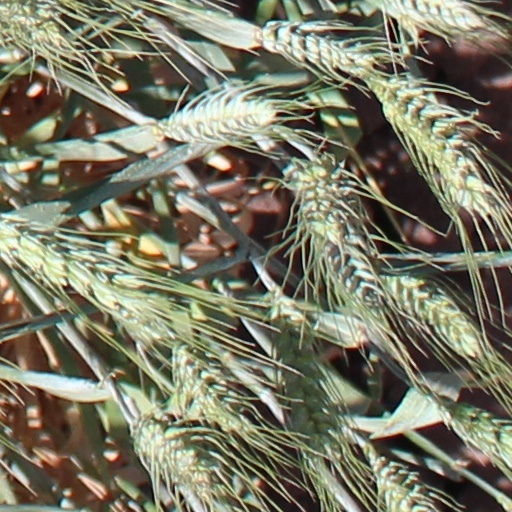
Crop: wheat